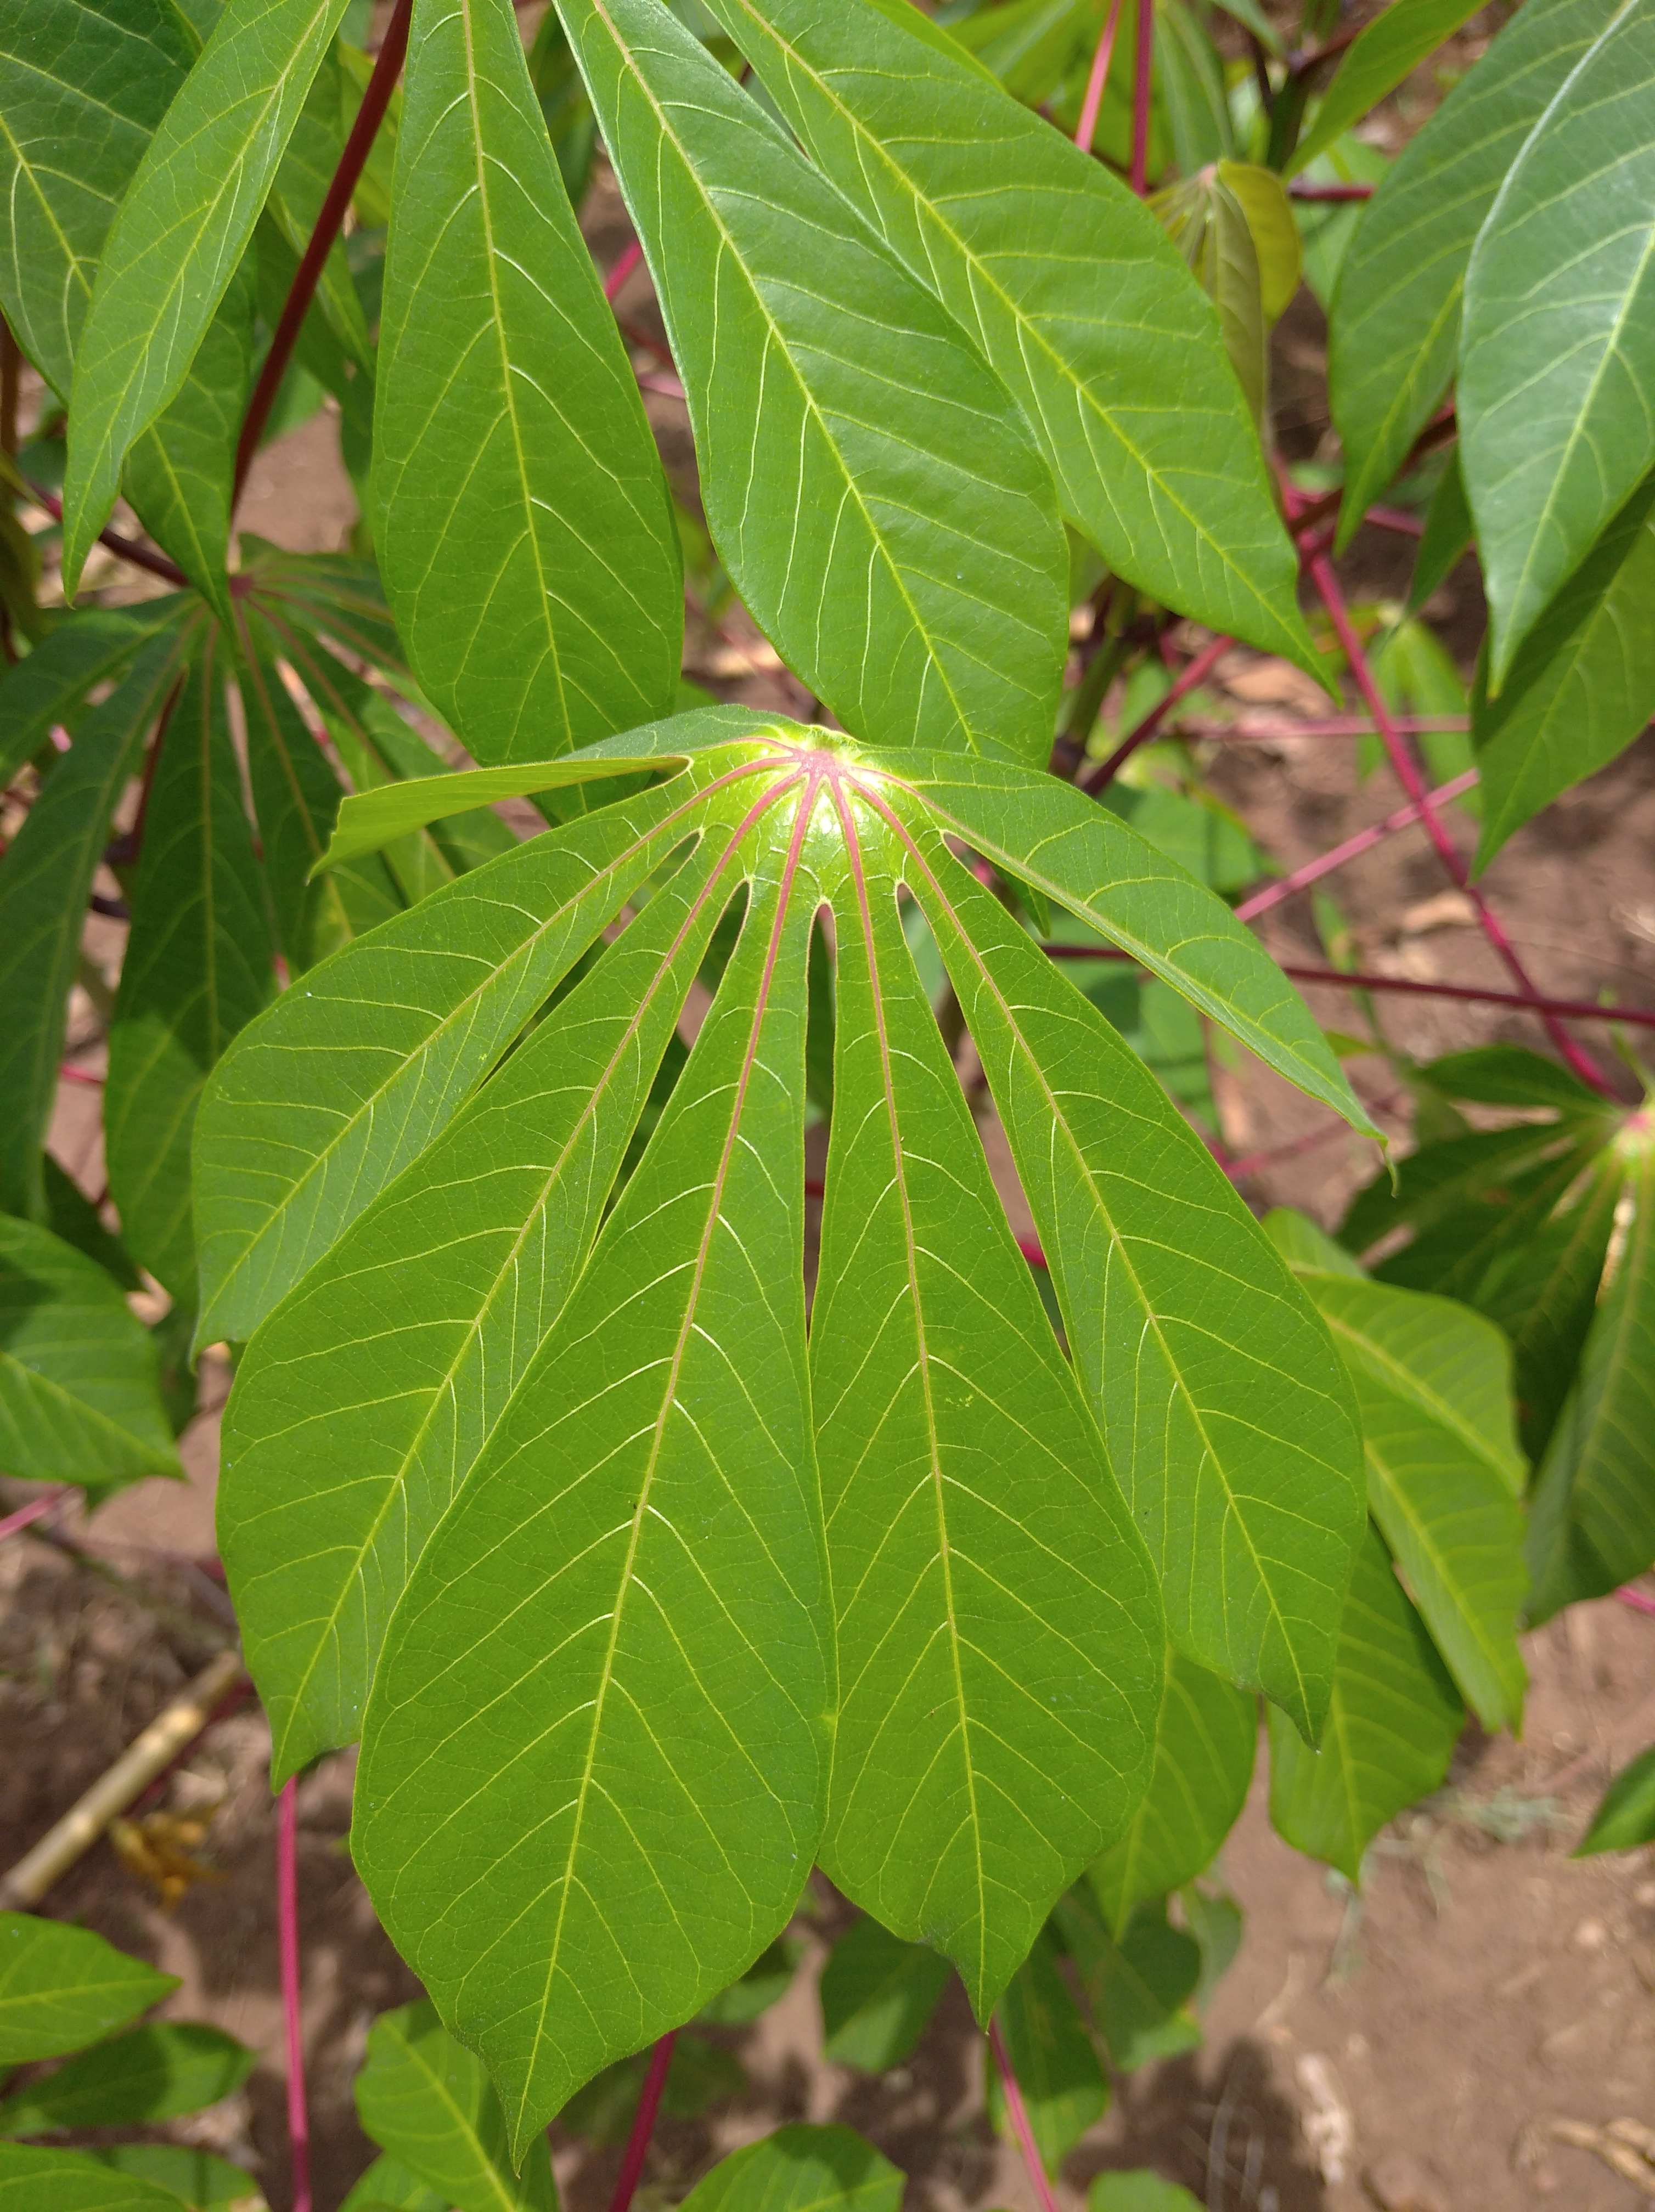
Label: healthy